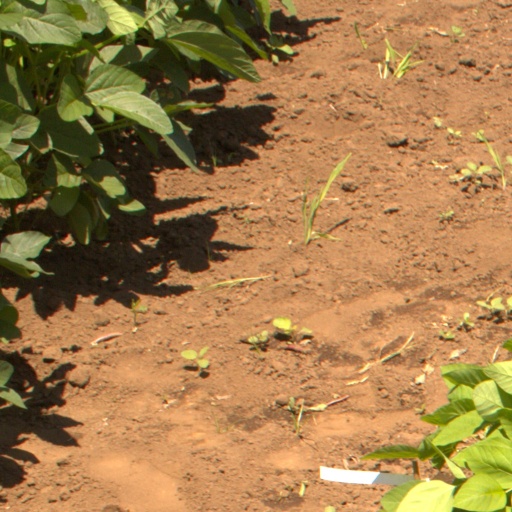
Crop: soybean